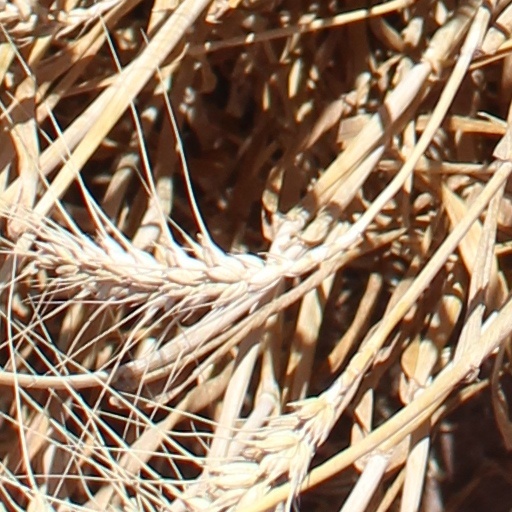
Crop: wheat